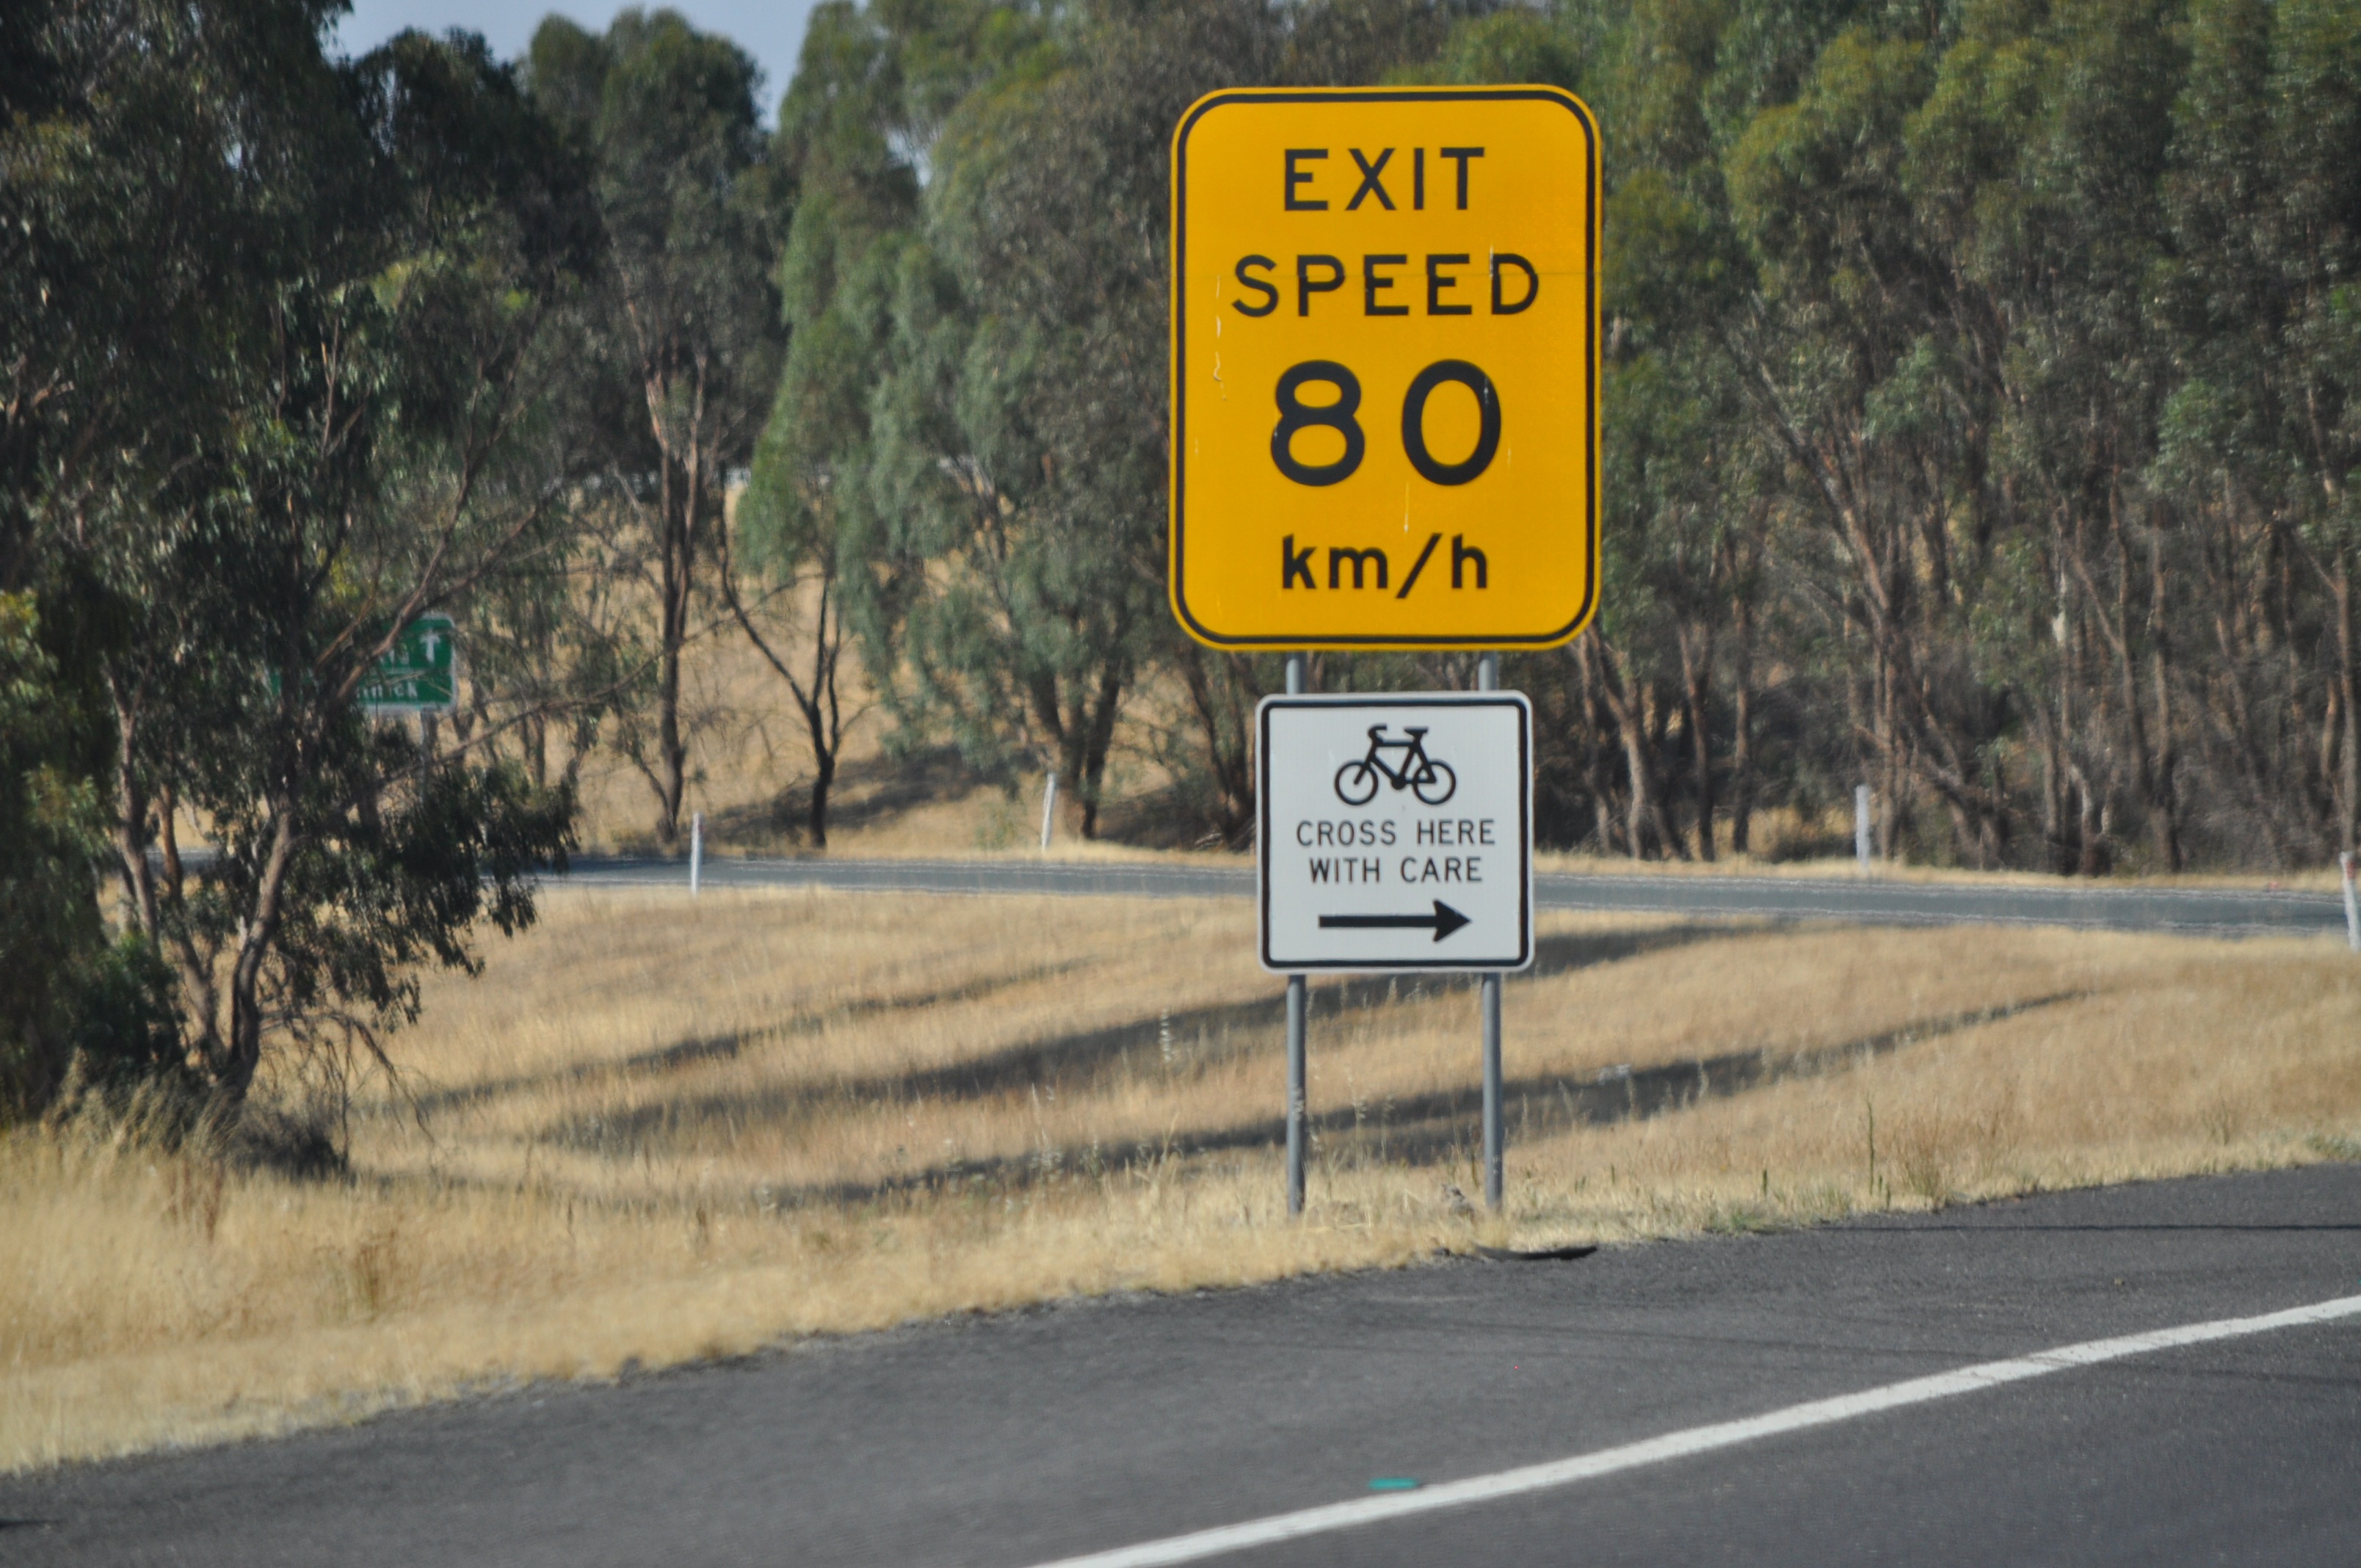
road, traffic, highway, driving, sign, street sign, speed, signage, lane, australia, road trip, infrastructure, signs, output, traffic sign, road surface, controlled access highway, 80km